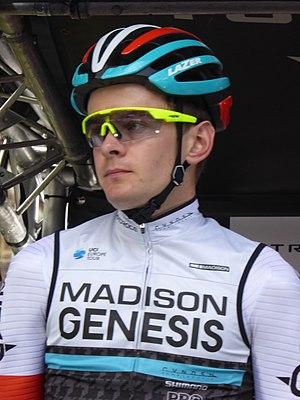
Richard Handley, né le 1ᵉʳ septembre 1990 à Wigan, est un coureur cycliste britannique.